The Crown season 5

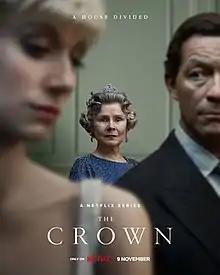
Promotional poster

The fifth season of "The Crown", which follows the life and reign of Queen Elizabeth II, was released by Netflix on 9 November 2022. It was the first season of the series to be released following both the death of Prince Philip, Duke of Edinburgh on 9 April 2021 and the death of Queen Elizabeth II on 8 September 2022; filming took place between the former and the latter's death. The season was promoted with the tagline "A House Divided".